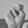
ASL letter: N